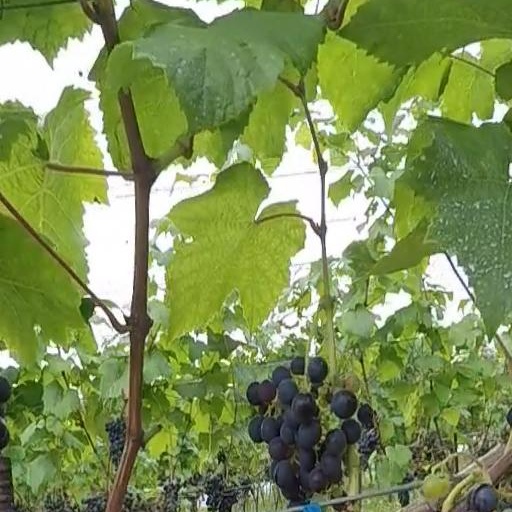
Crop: grape